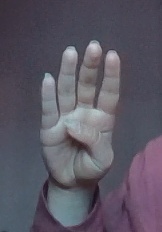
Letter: kaaf